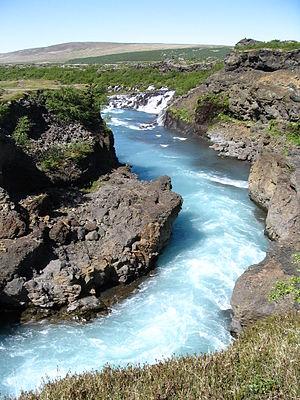
Le Hvítá est un fleuve de l'ouest de l'Islande, situé près de Reykholt dans l'ouest du pays. Ce fleuve prend sa source à l'Eiríksjökull avant de passer devant l'Ok et se jette sur les cascades Barnafoss et passe les Hraunfossar dont les eaux se déversent dans le fleuve avant de traverser une longue vallée et d'atteindre le Borgarfjörður.